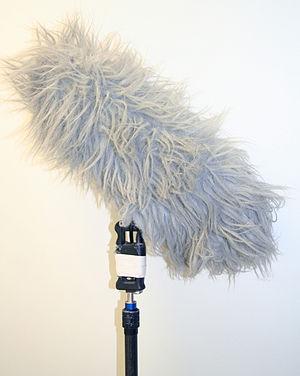
La bonnette est un accessoire en mousse ou en nylon qui protège le microphone, en général du vent.